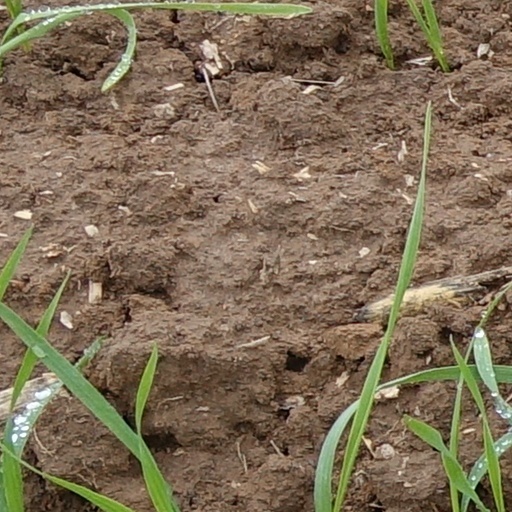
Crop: wheat